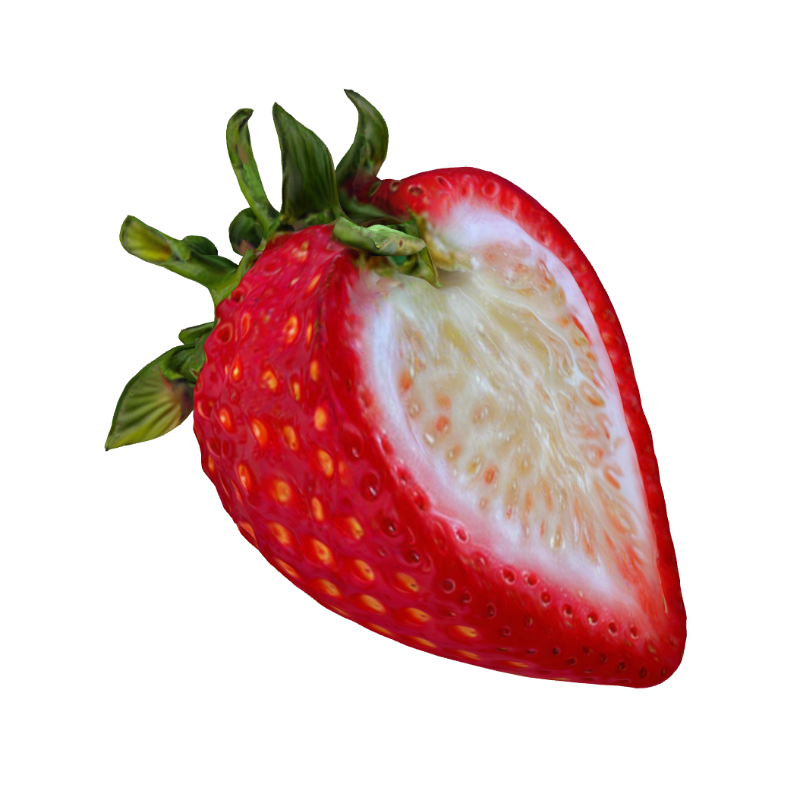
미적 점수 (1~10점): 2